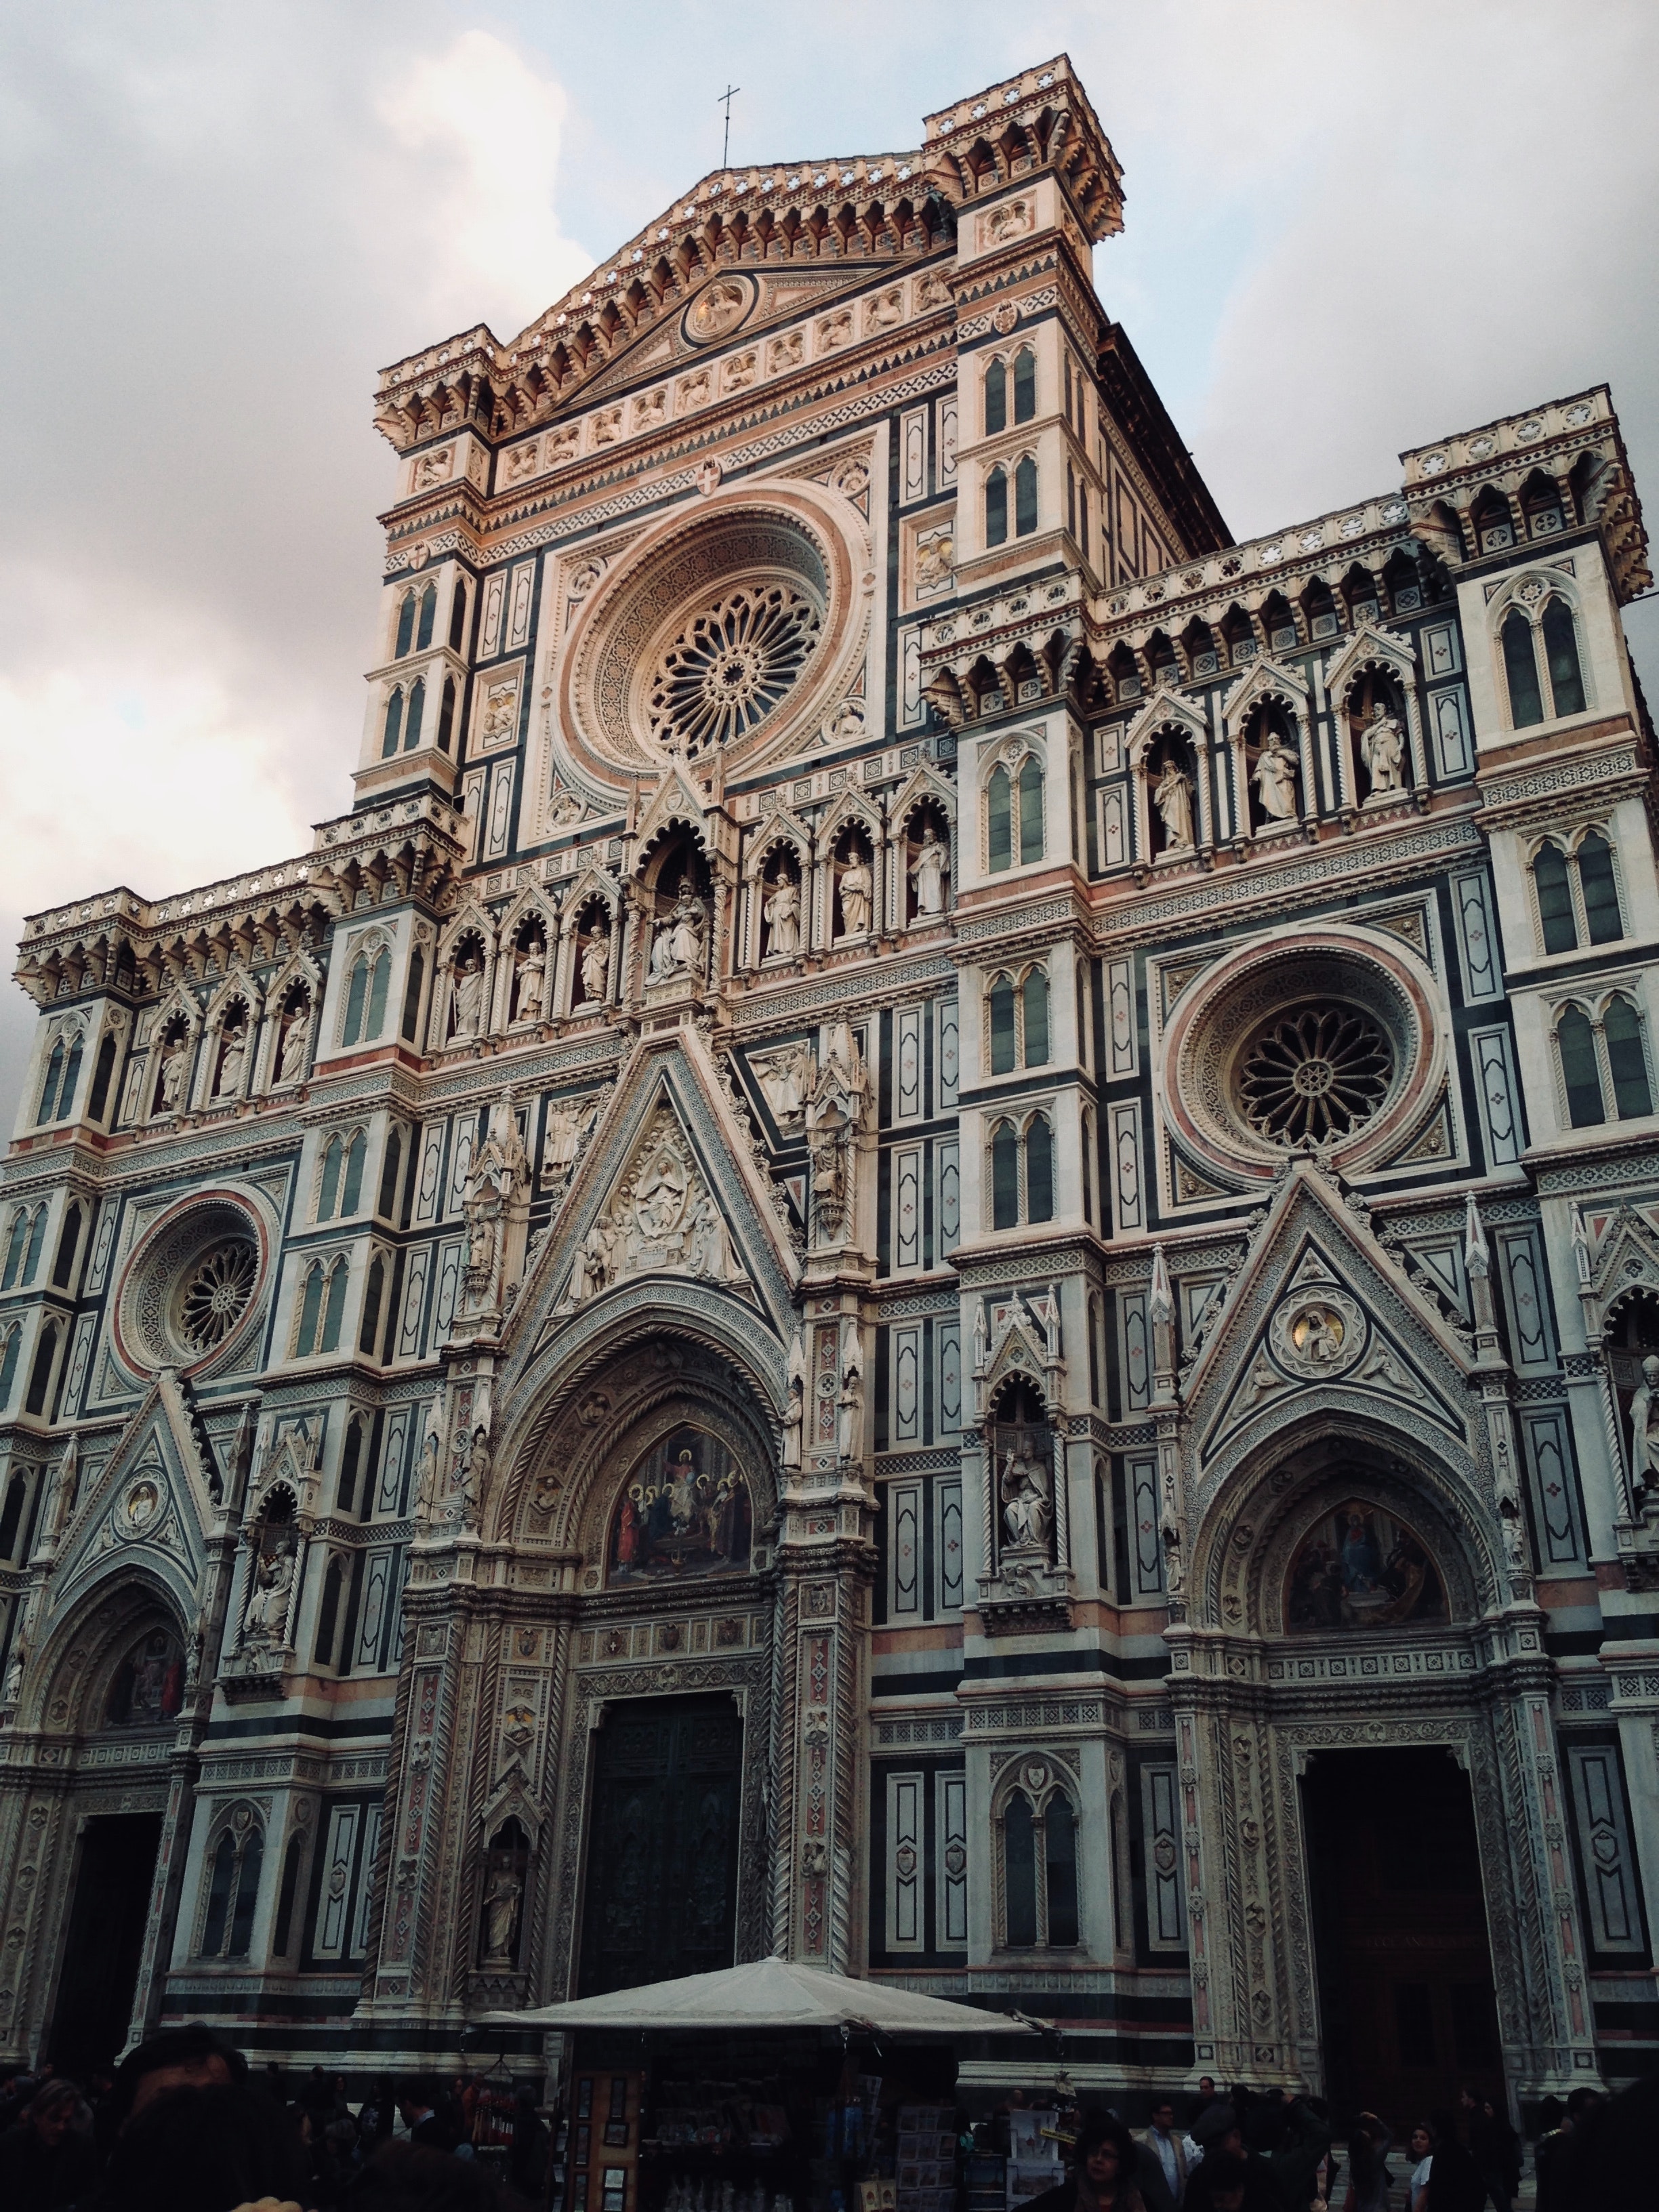
architecture, classical architecture, building, landmark, medieval architecture, facade, place of worship, sky, cathedral, church, basilica, gothic architecture, baptistery, synagogue, arch, byzantine architecture, history, city, historic site, arcade